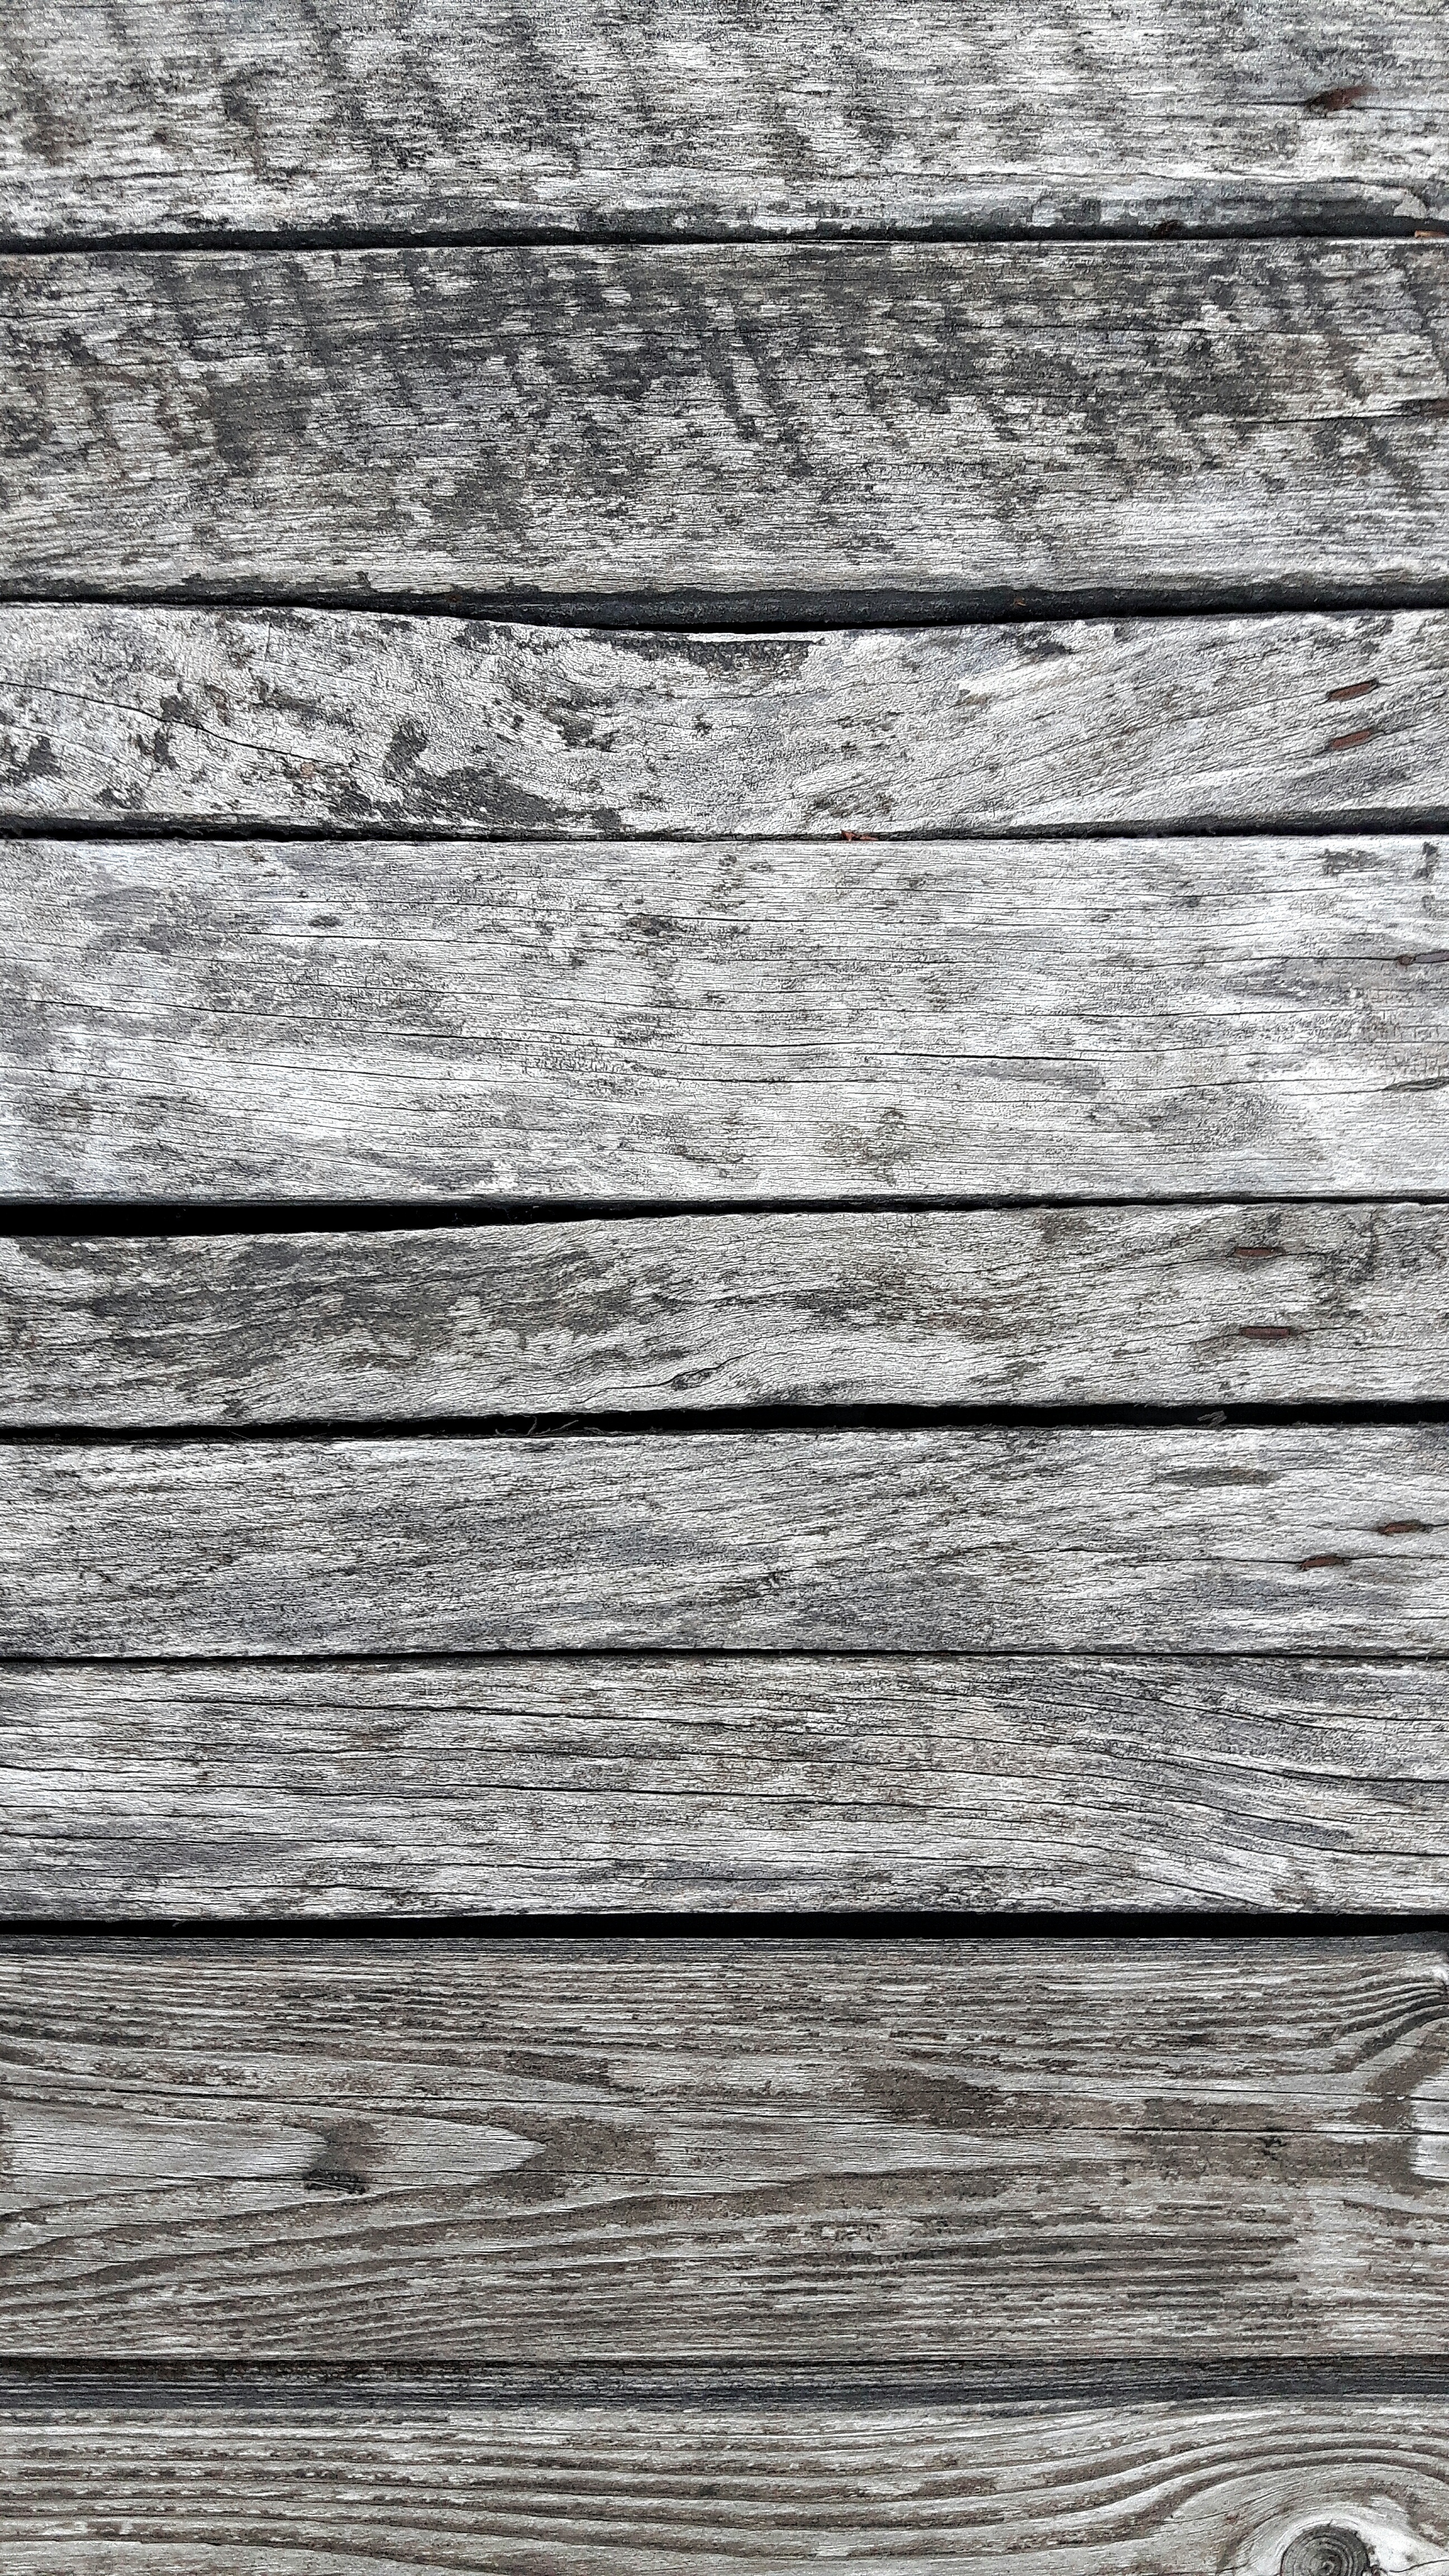
black and white, wood, texture, plank, floor, old, wall, line, color, paint, monochrome, door, material, hardwood, node, furnishings, flooring, the framework, axis, wood flooring, laminate flooring, wood stain